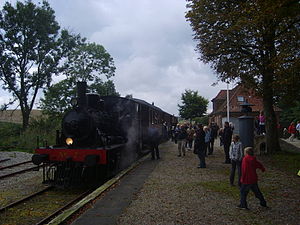
Handest
Handest er en by i det nordlige Kronjylland med 231 indbyggere, beliggende 6 km nordvest for Fårup, 22 km nordvest for Randers, 18 km sydvest for Mariager og 9 km syd for Hobro. Byen hører til Mariagerfjord Kommune og ligger i Region Nordjylland. I 1970-2006 hørte byen til Hobro Kommune.